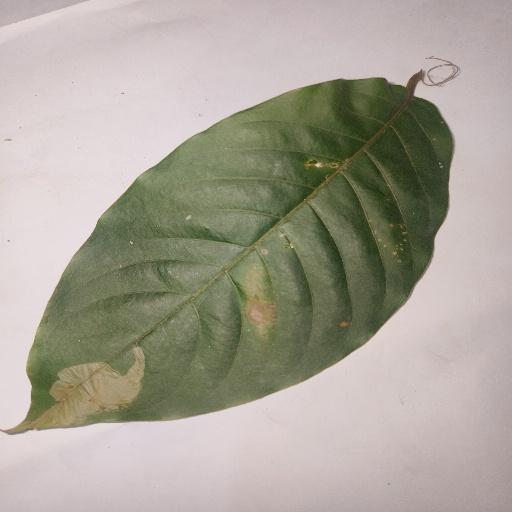
Species: HariTaki
Leaf condition: Bacterial Spot